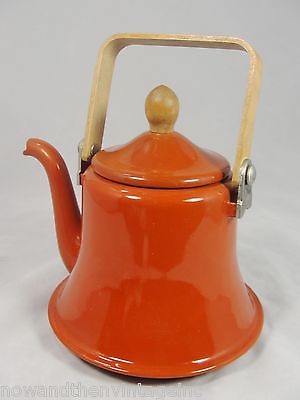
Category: kettle